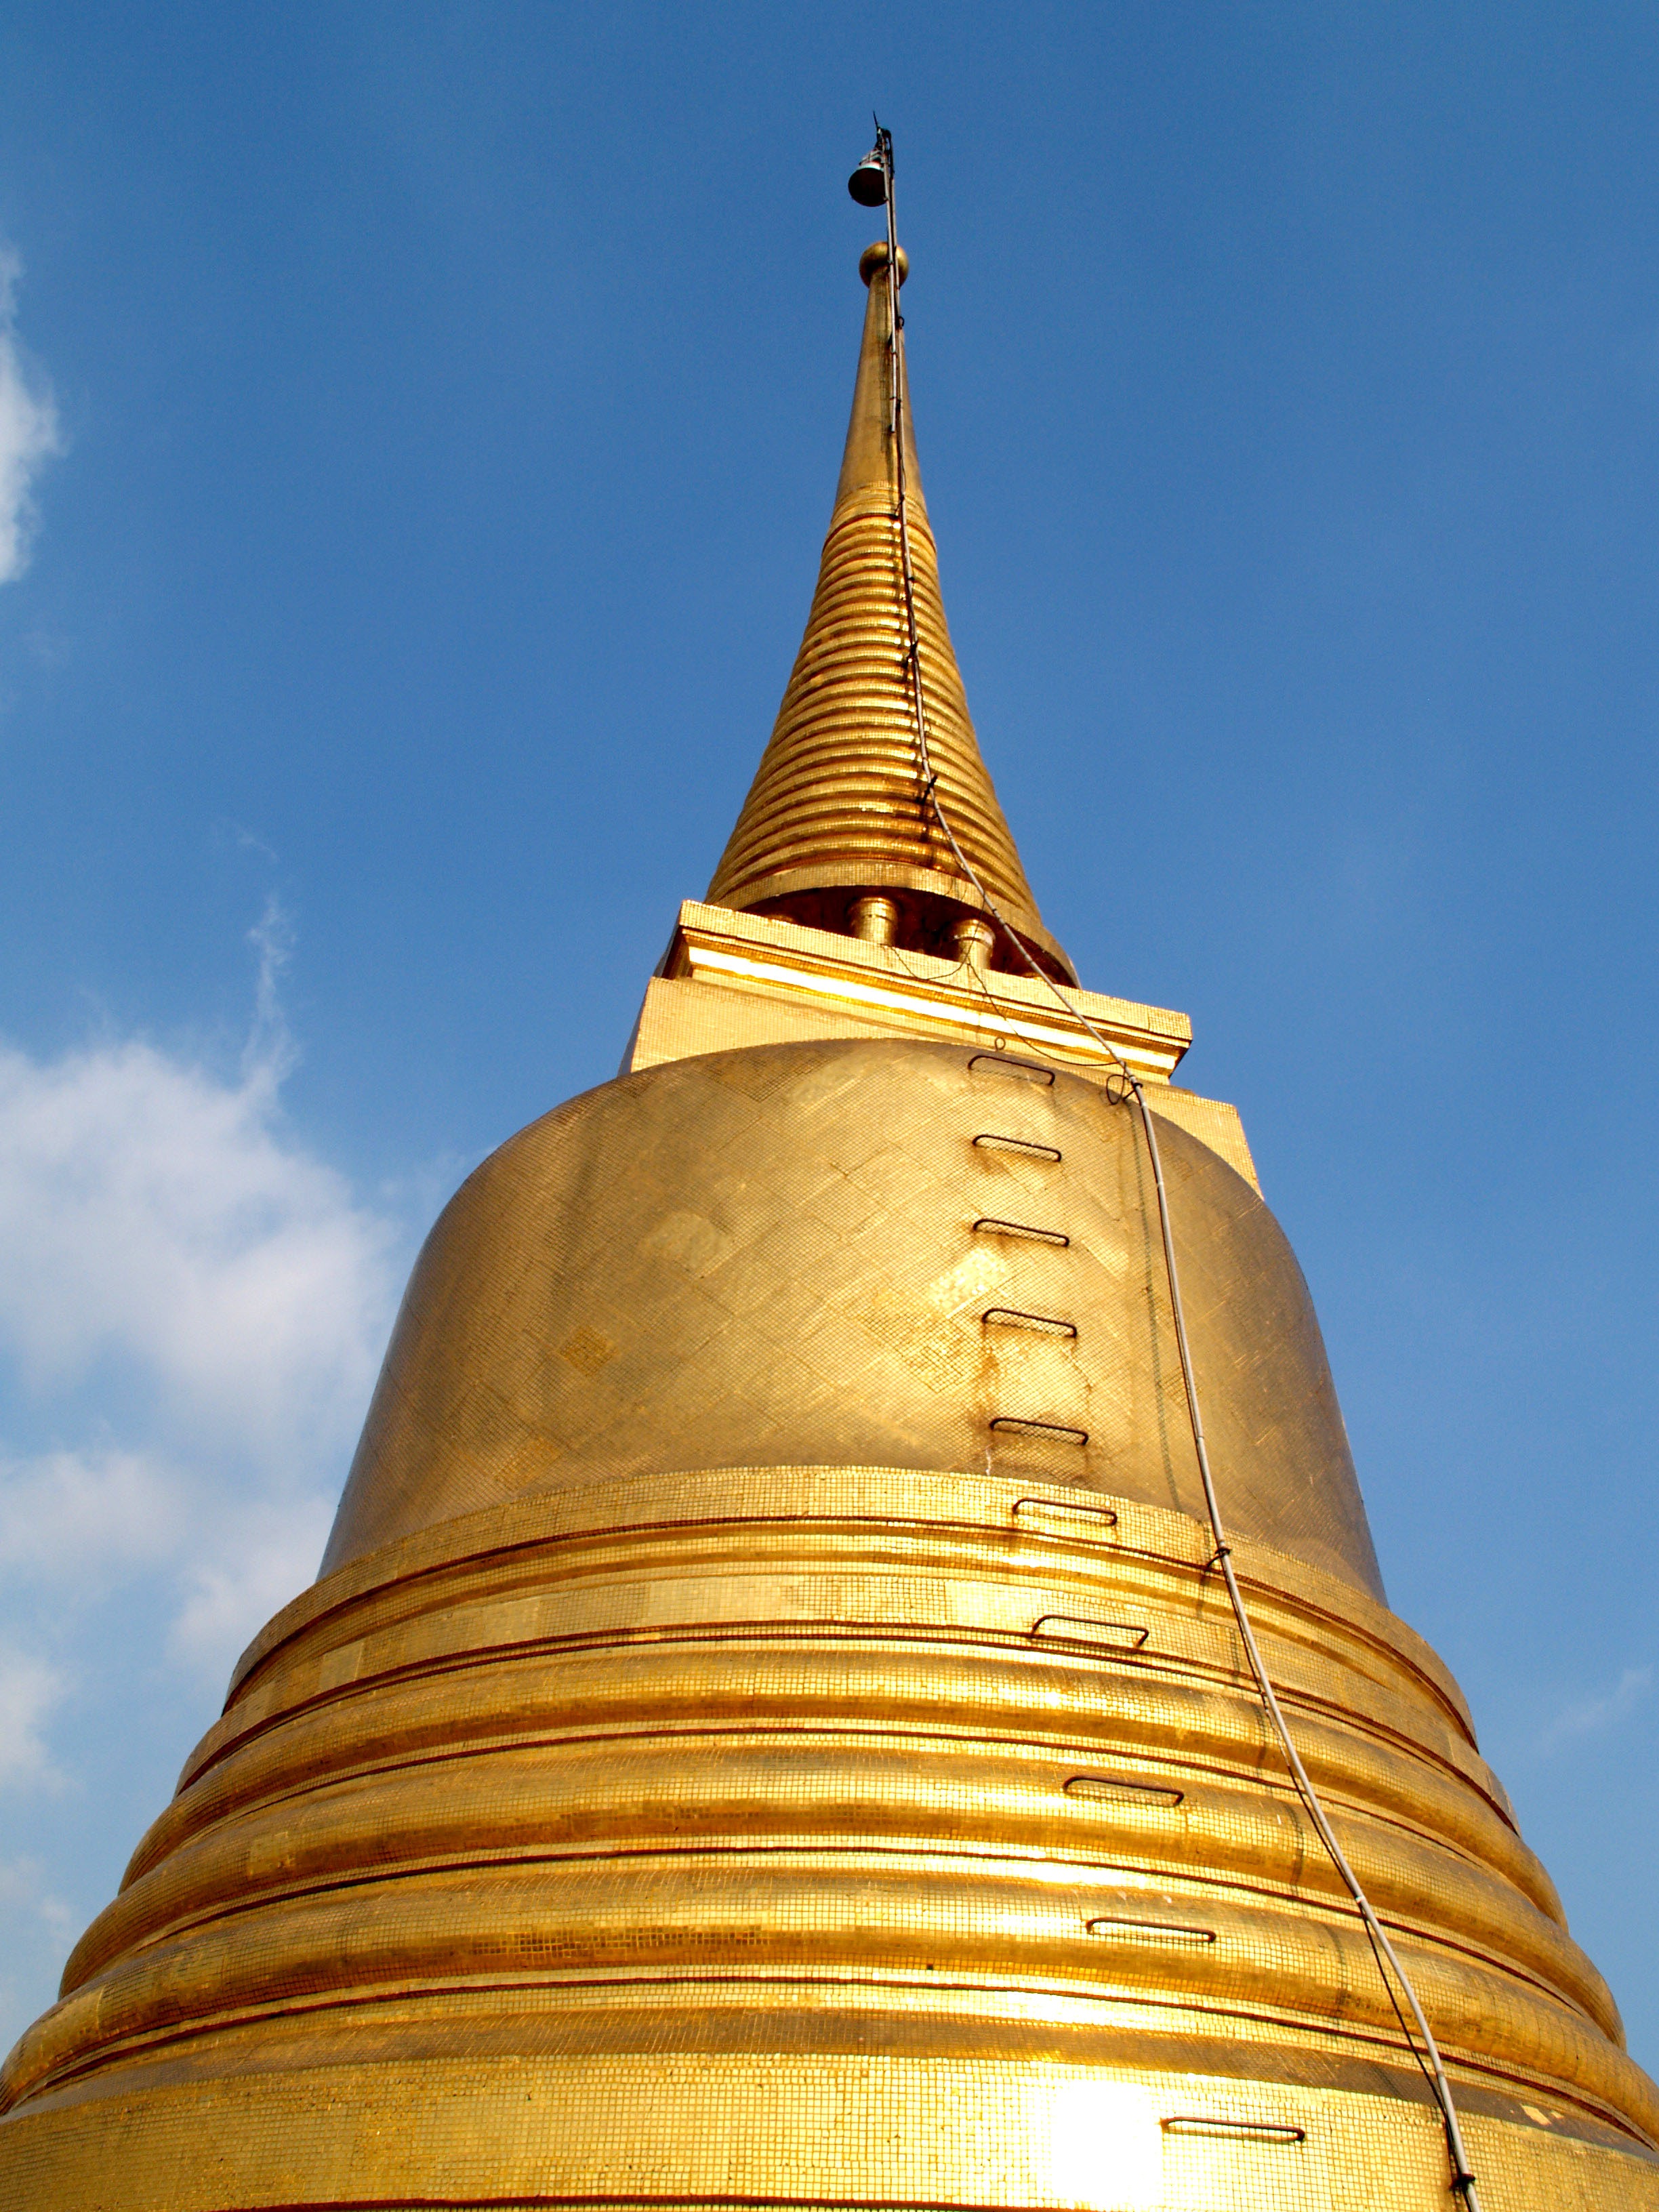
mountain, architecture, sky, roof, old, travel, statue, golden, high, tower, symbol, buddhist, buddhism, religion, asia, ancient, landmark, tourism, place of worship, thailand, majestic, spiritual, siam, sculpture, religious, art, gold, temple, ornate, bright, monastery, mount, buddha, culture, history, worship, famous, bangkok, oriental, thai, traditional, pagoda, stupa, wat, southeast, spirituality, saket, chedi